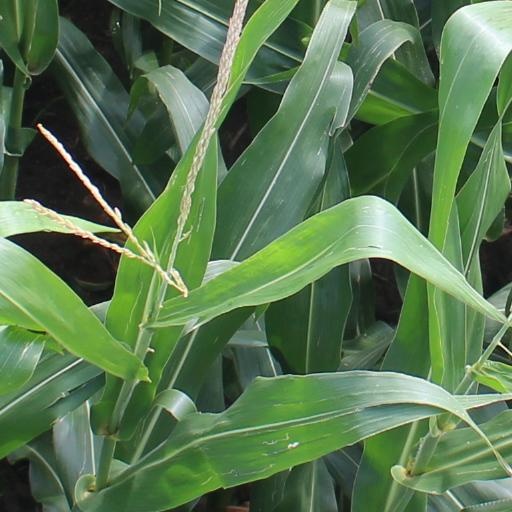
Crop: maize; corn